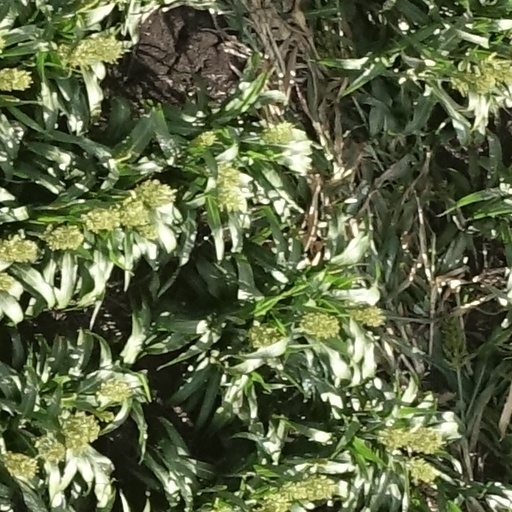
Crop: sorghum